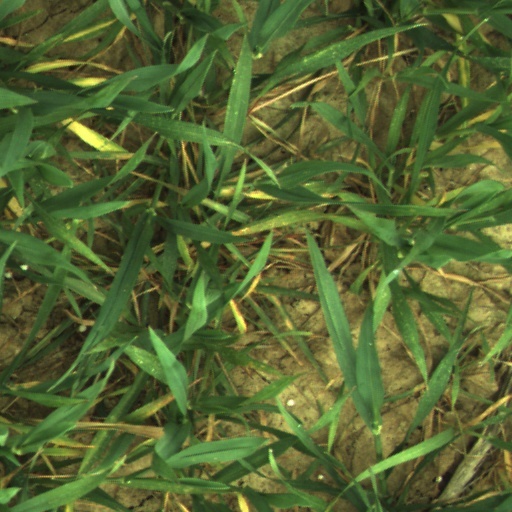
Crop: wheat